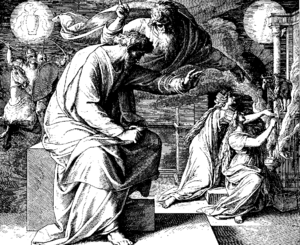
Gravure en bois pour «Die Bibel in Bildern», 1860."